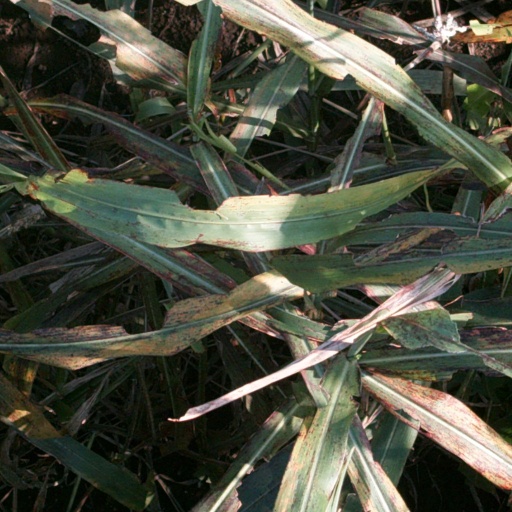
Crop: sorghum